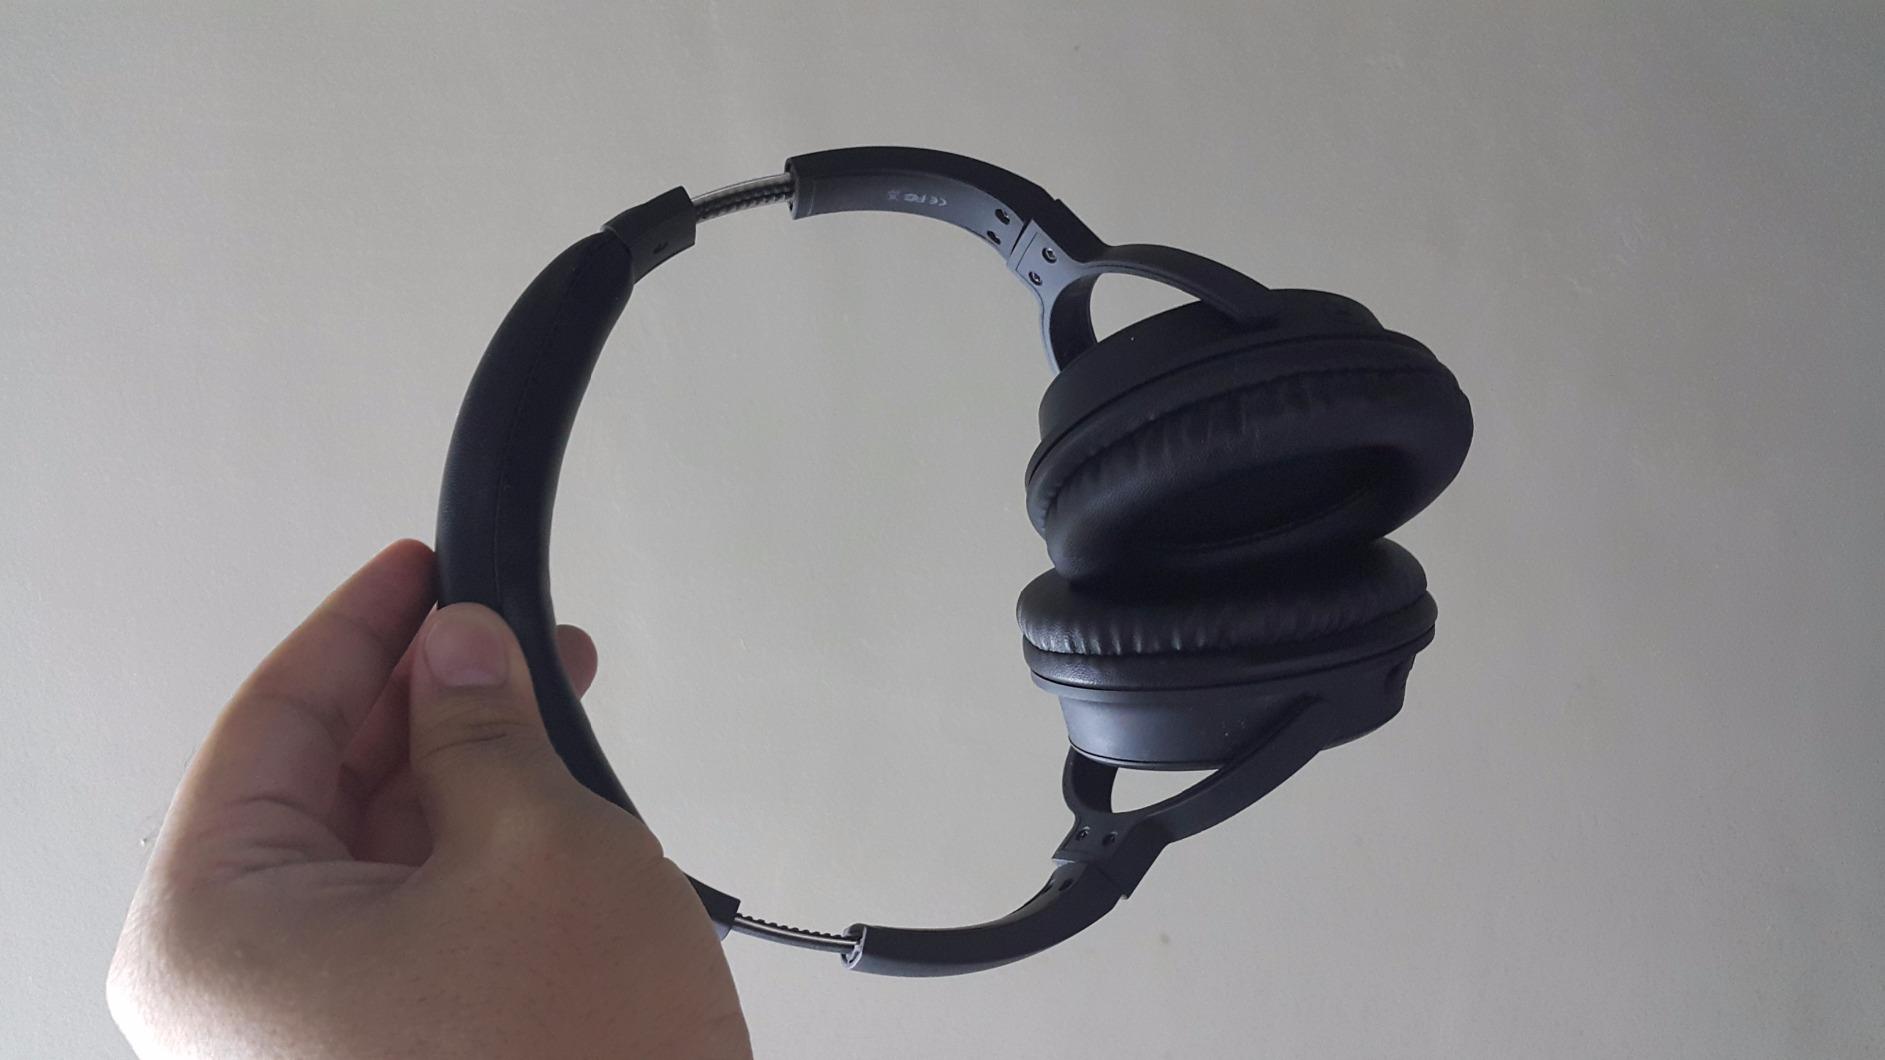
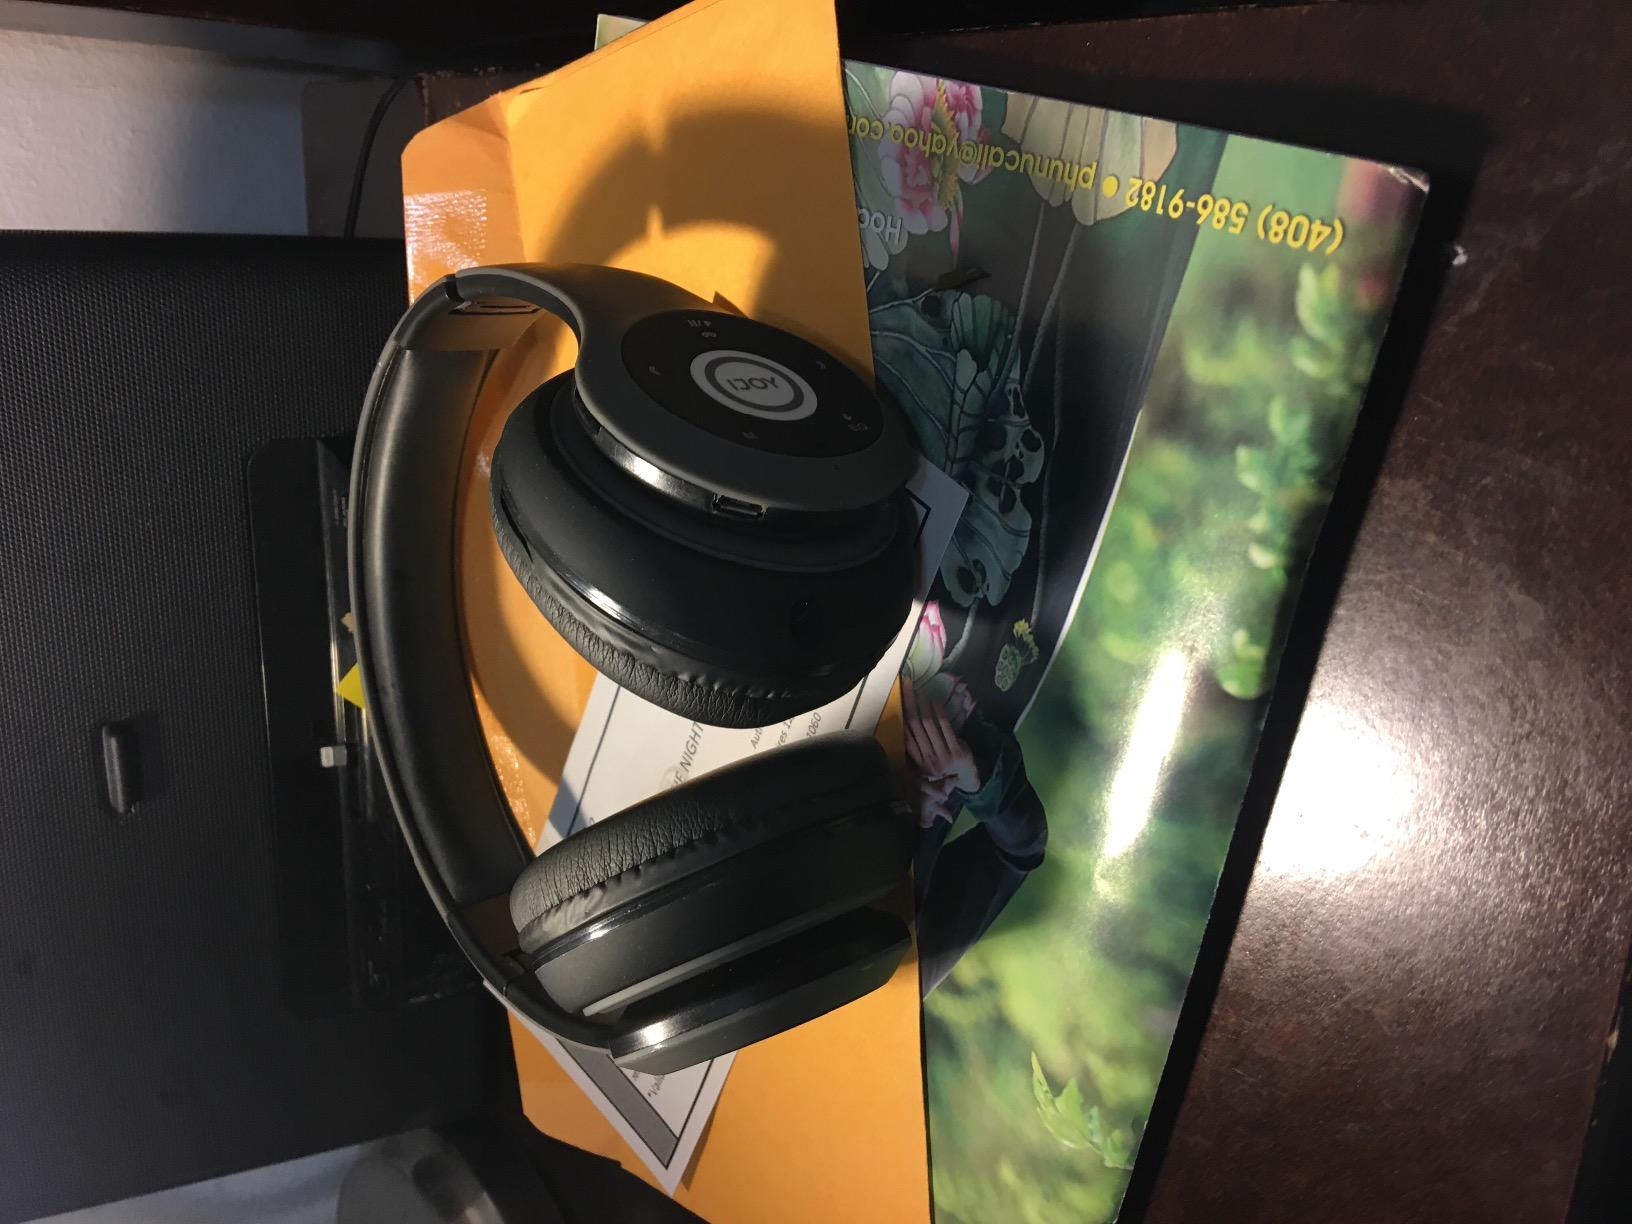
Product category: headphones
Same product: no